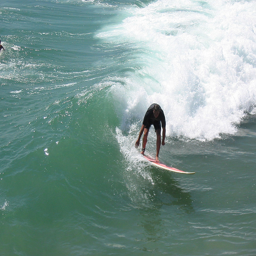
there is a male safer that is seen riding a wave
a person riding a surf board in the ocean.
A man surfing on a a surfboard in the ocean.
A male surfer on an orange board riding a wave.
A person on a surfboard in the water.